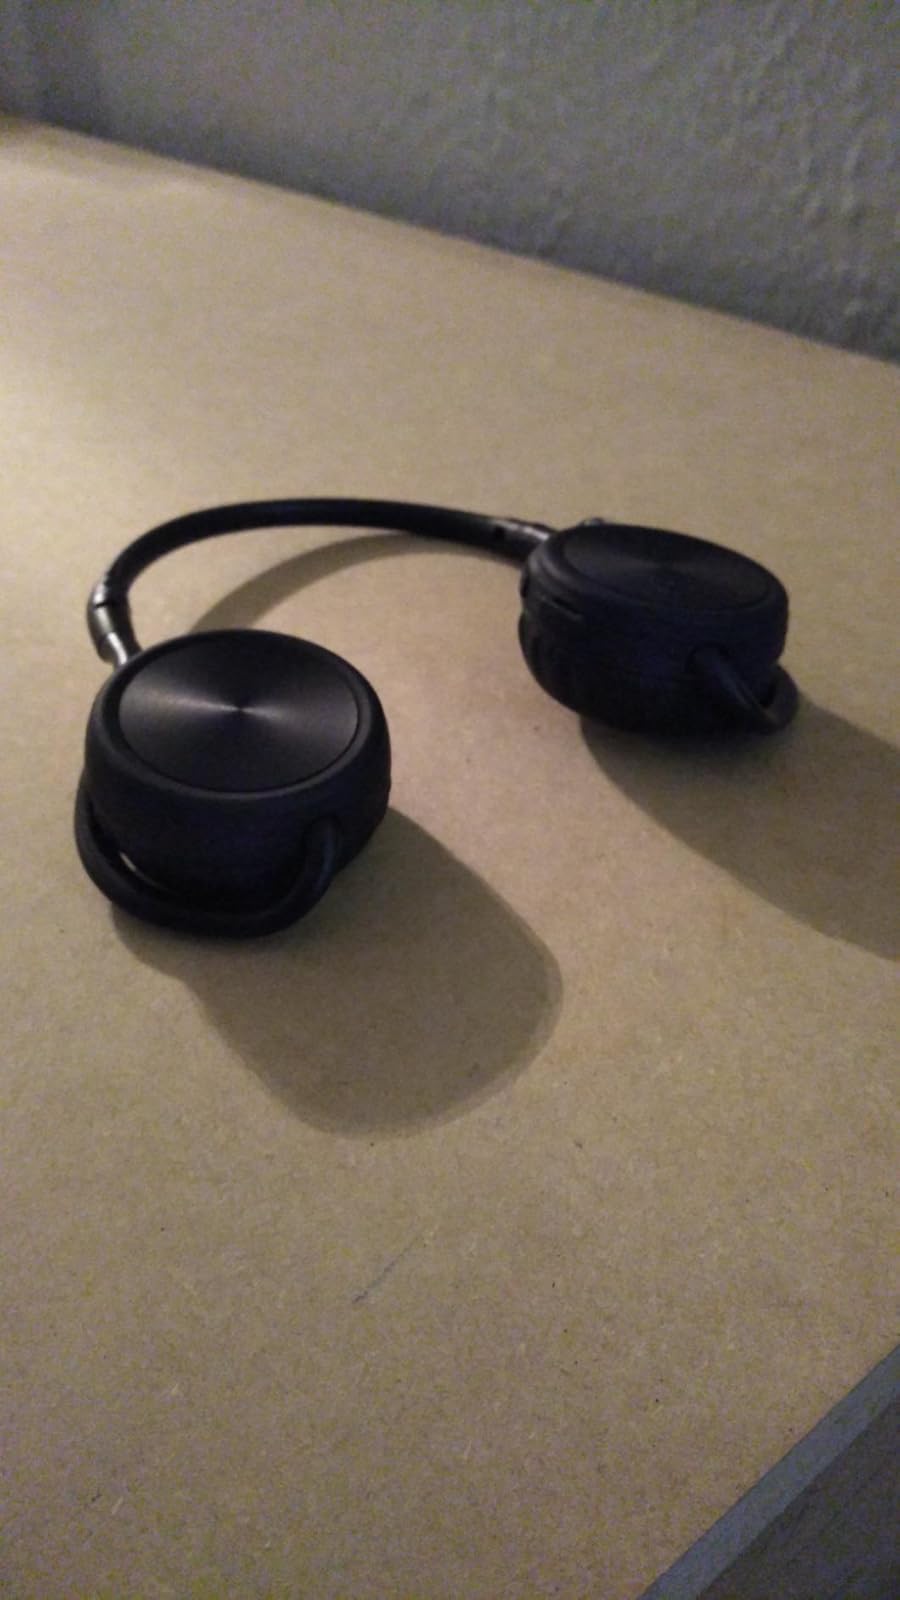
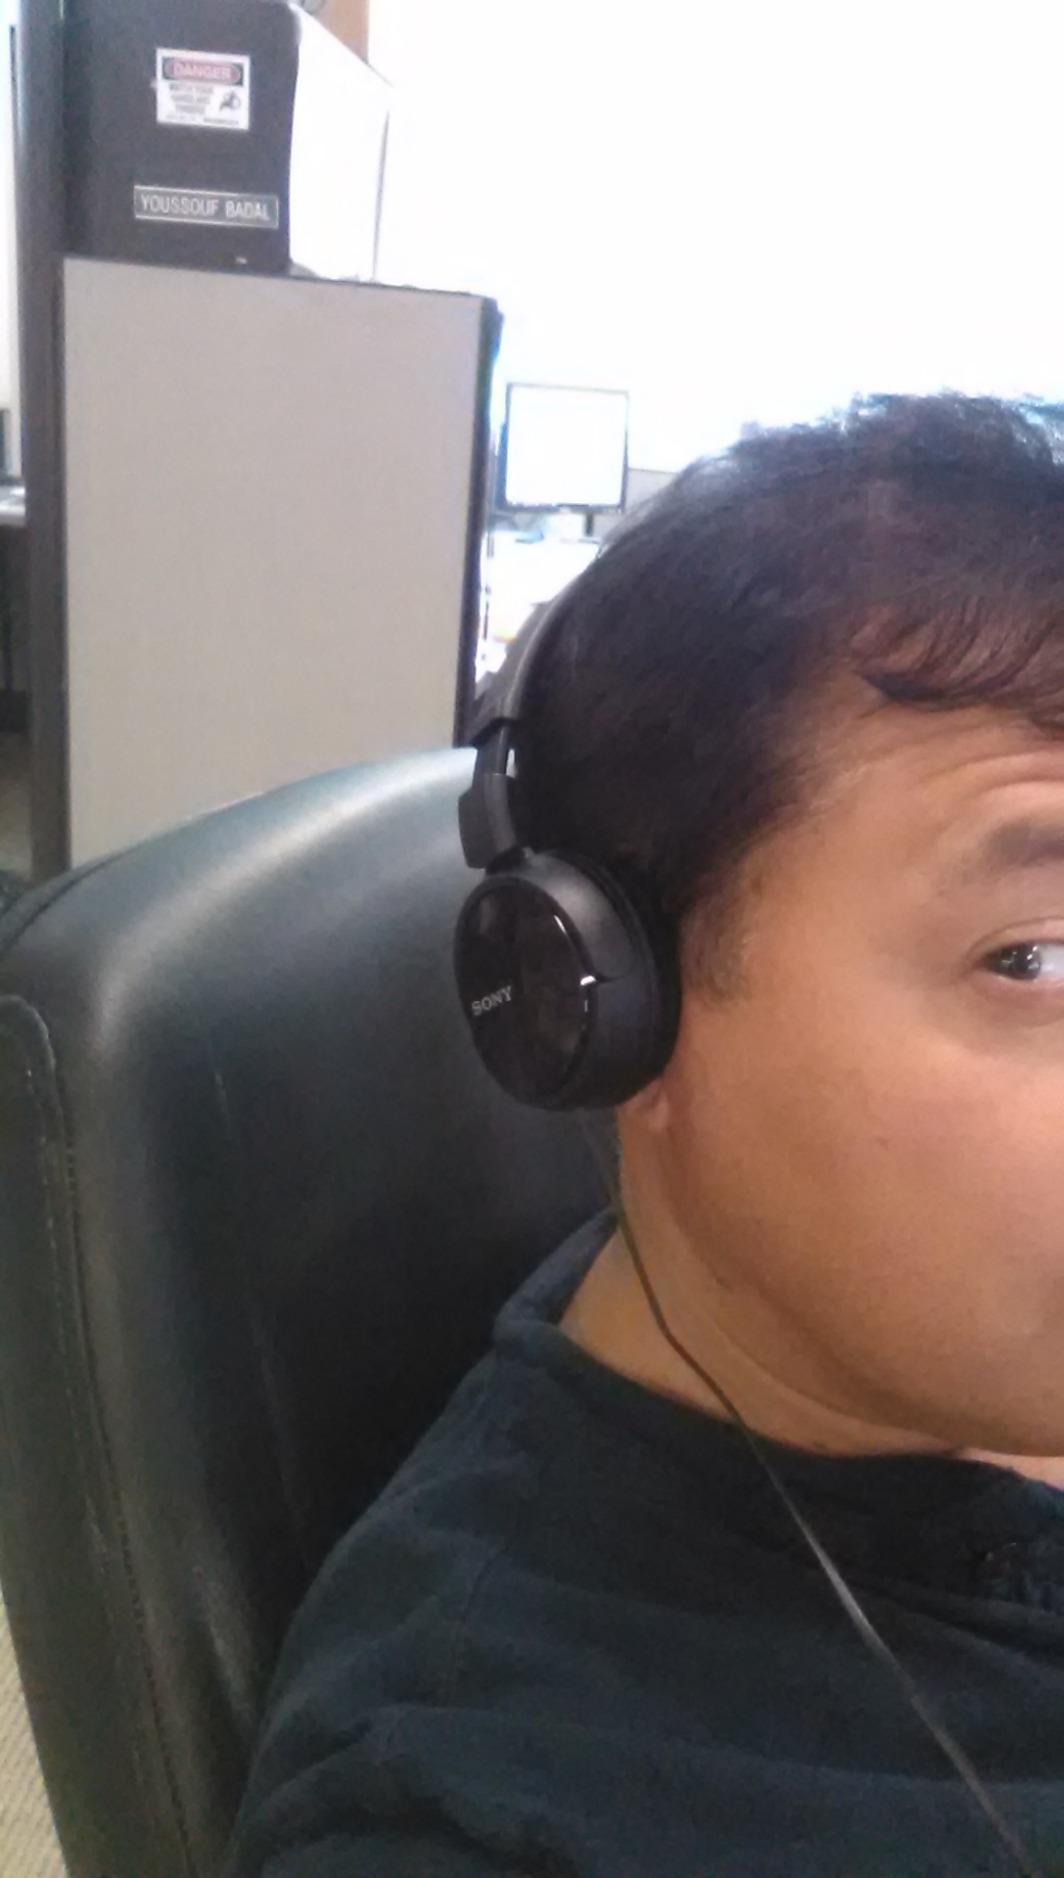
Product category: headphones
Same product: no